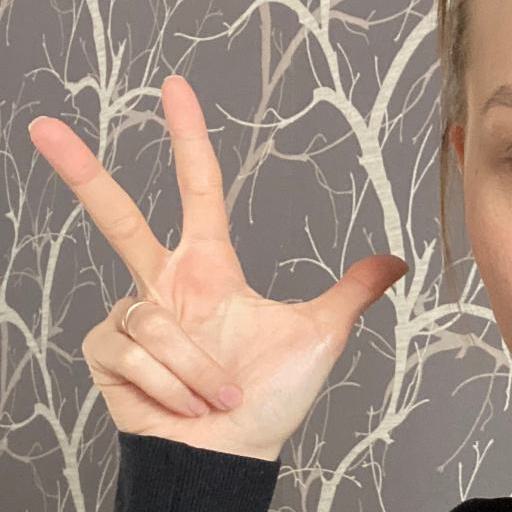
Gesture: three2